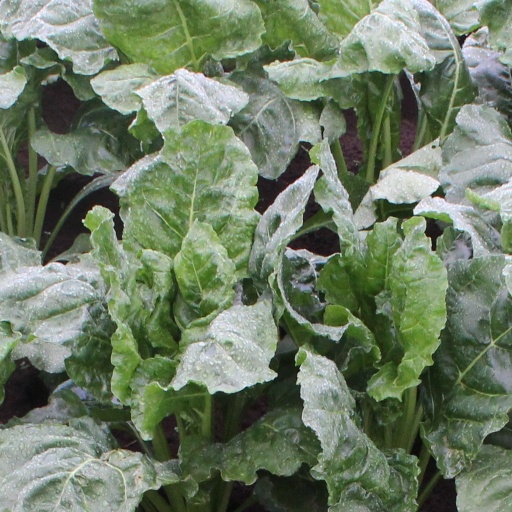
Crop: sugar beet